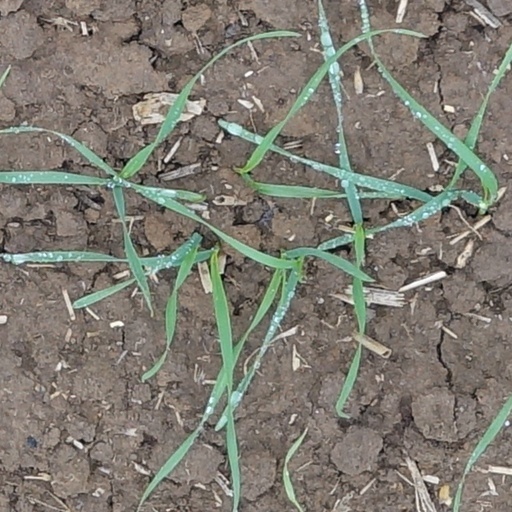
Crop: wheat